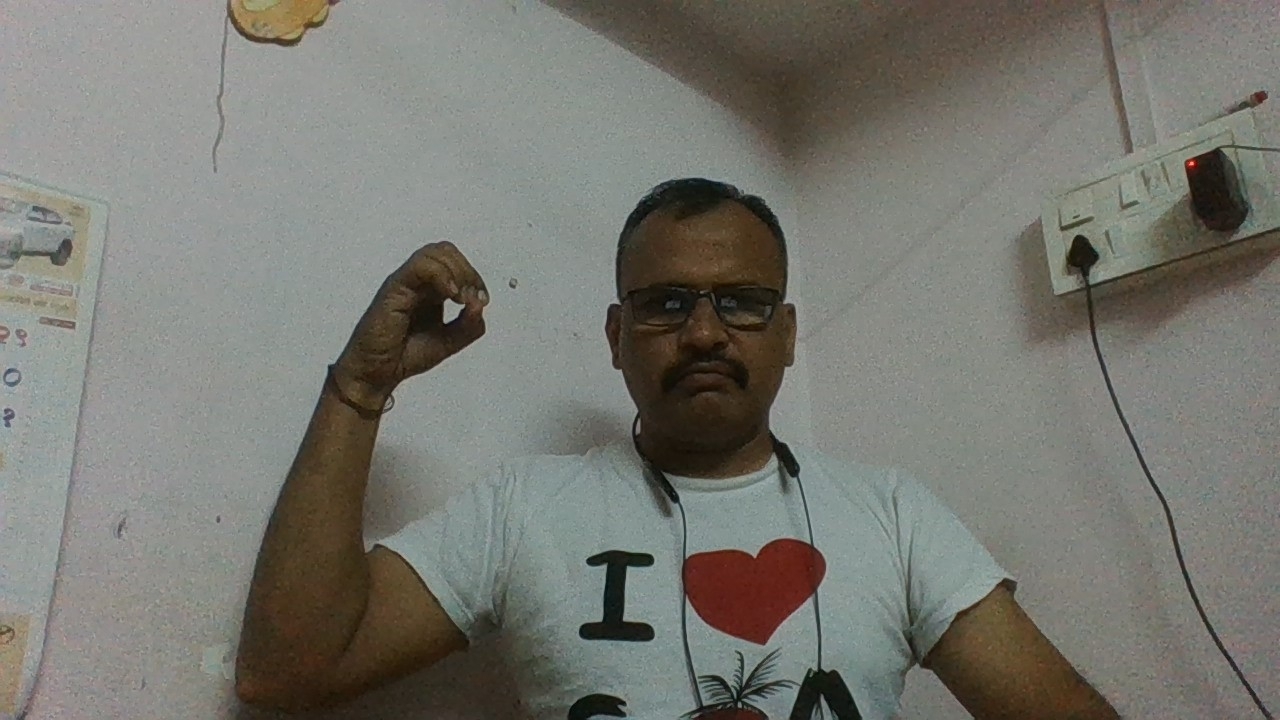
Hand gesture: grip